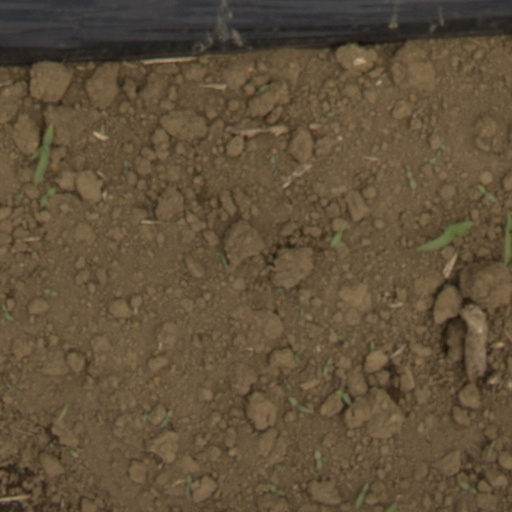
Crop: Jerusalem artichoke